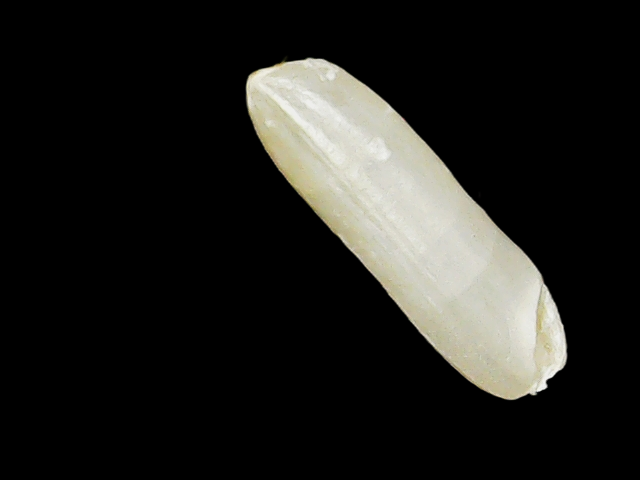
Rice variety: Binadhan14